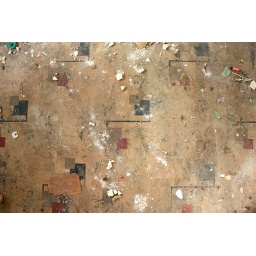
Debris and the kitchen floor in a trashed house (formerly for sale) in Long Beach, CA